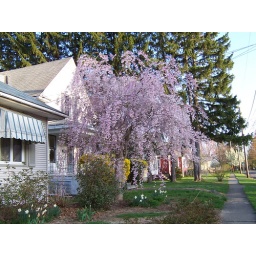
You can see the dull light green on the house shutters in this picture from April. Pretty blah.